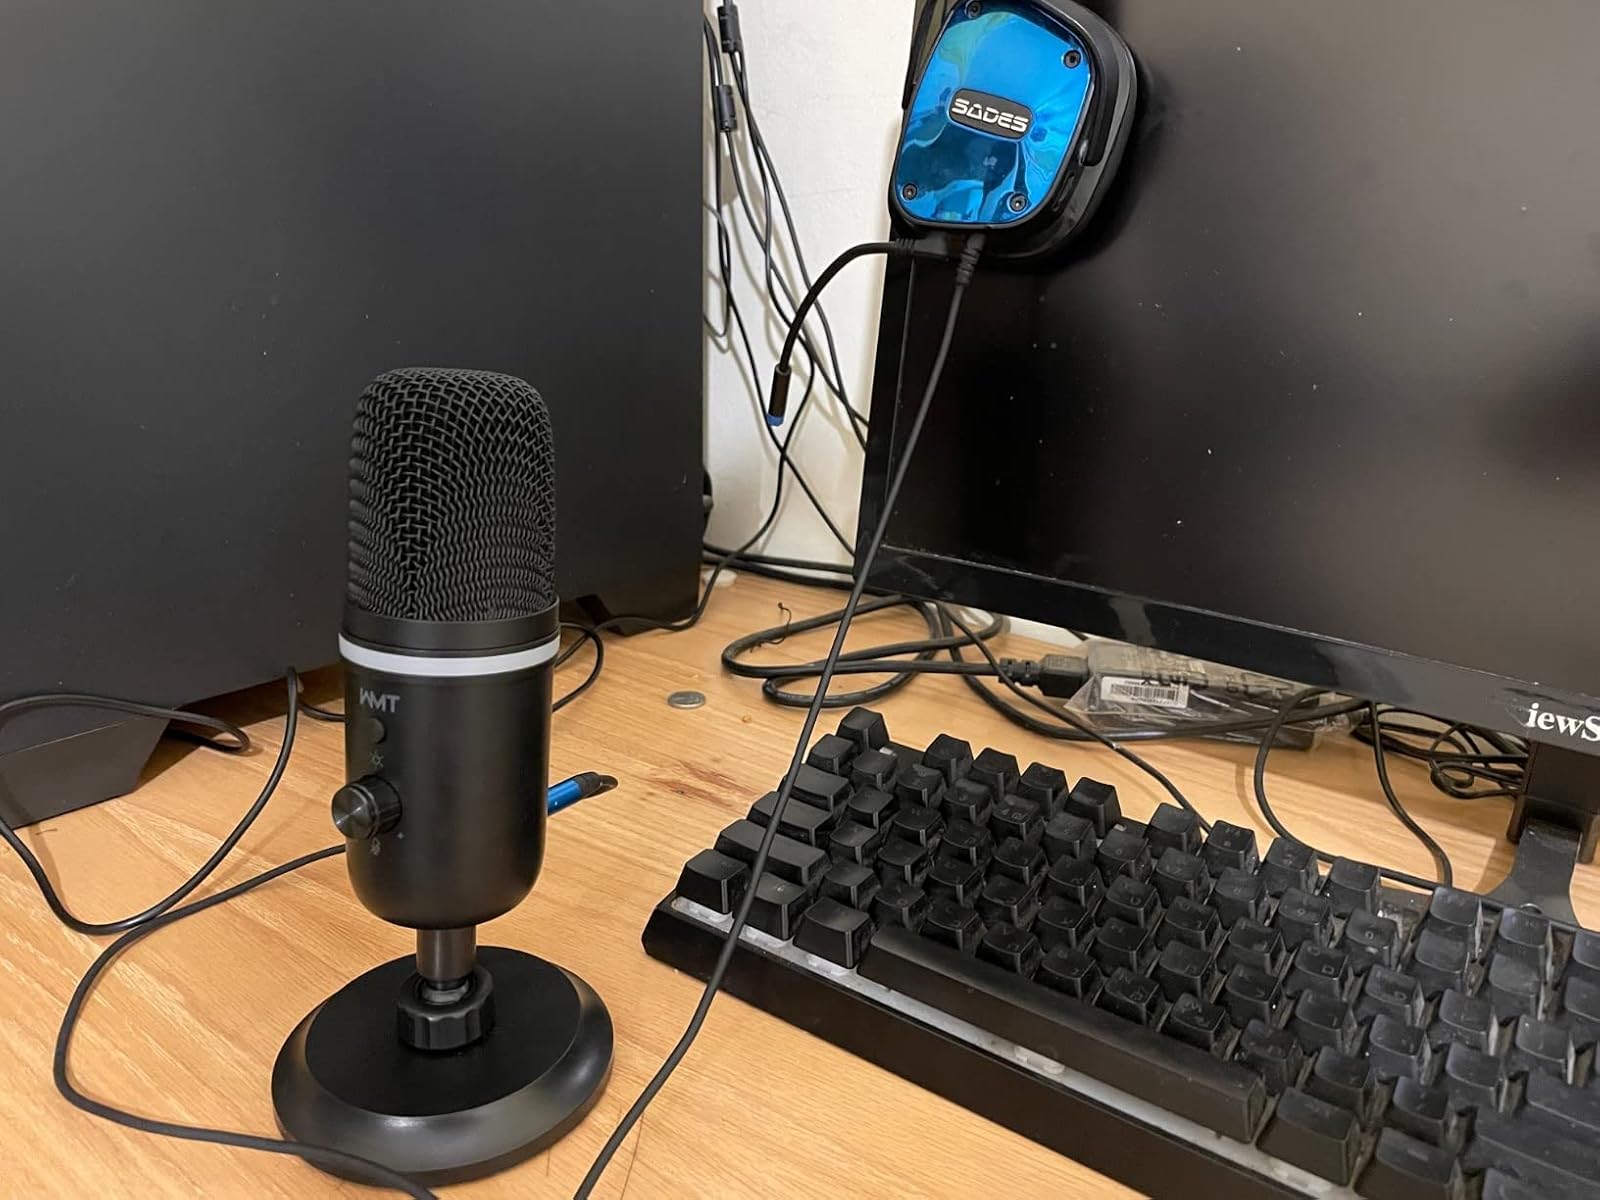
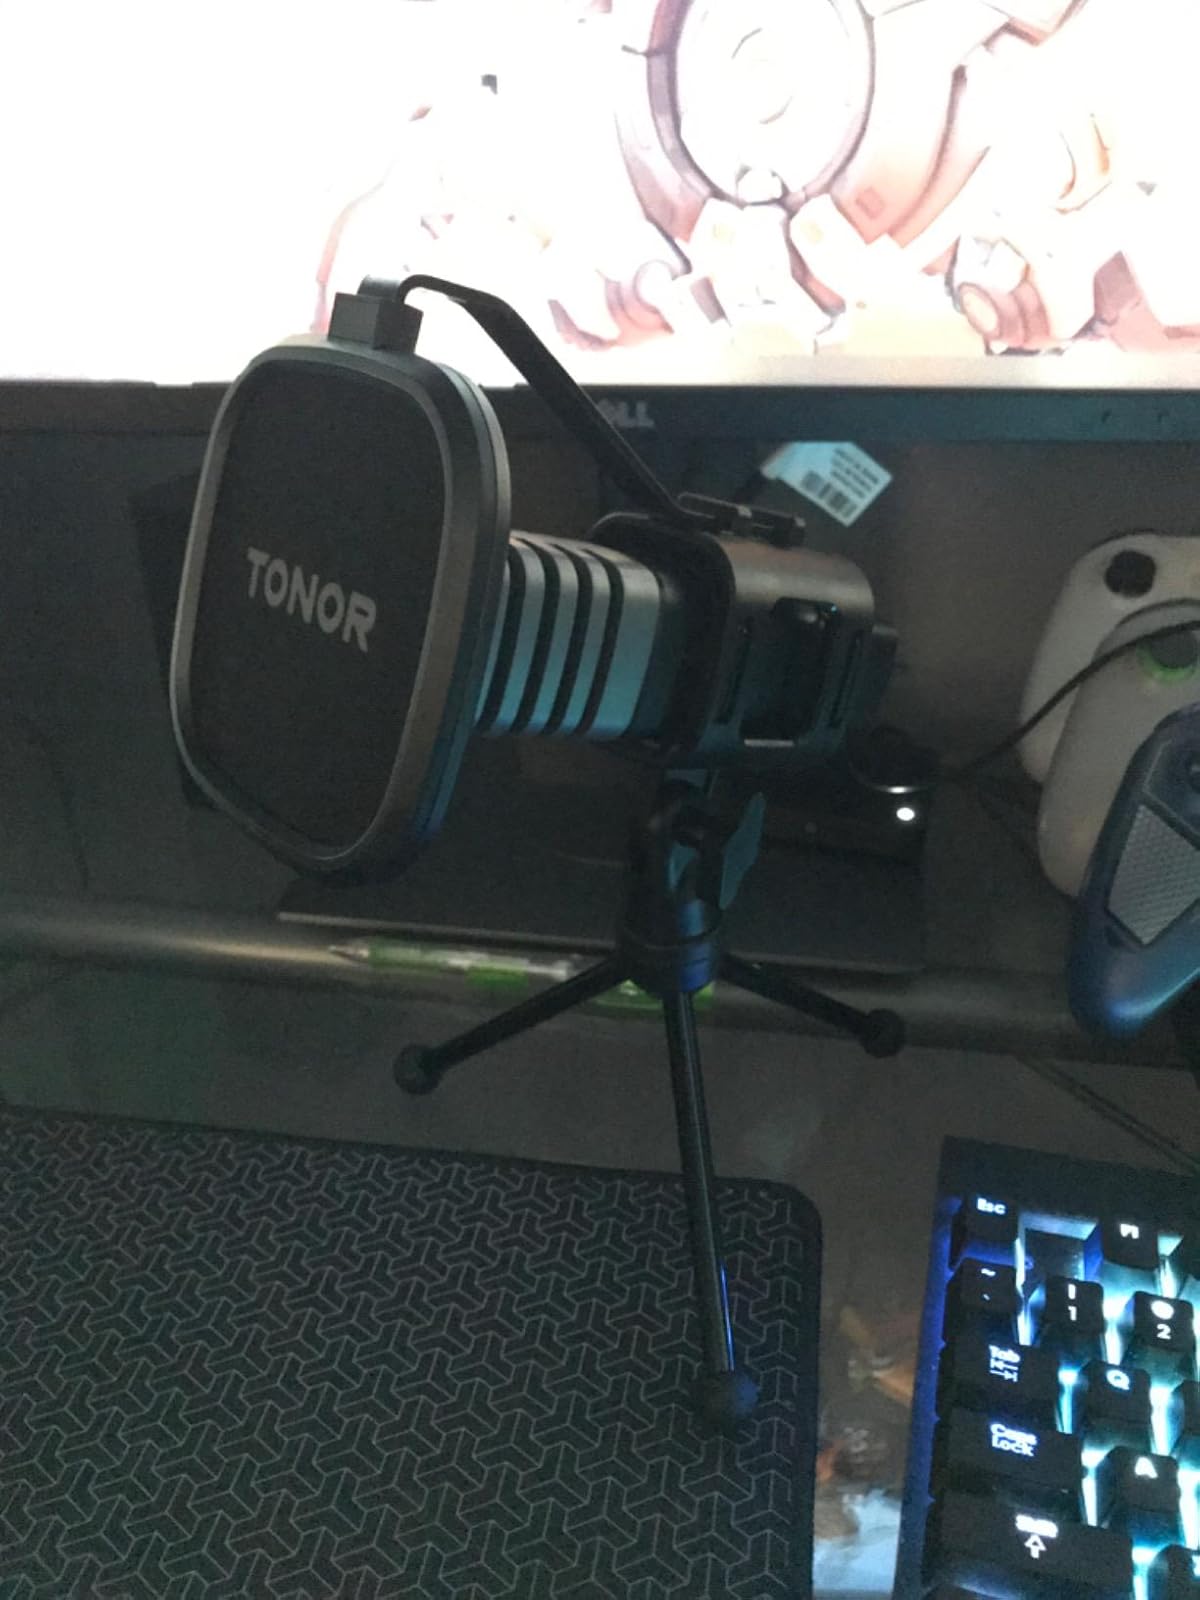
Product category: microphone
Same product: no